Conservatorio di Musica Benedetto Marcello di Venezia

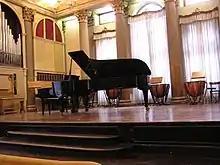
Salle de concert

The Conservatorio di Musica Benedetto Marcello di Venezia, also known as the Venice Conservatory, is a conservatory in Venice, Italy, named after composer Benedetto Marcello and established in 1876.